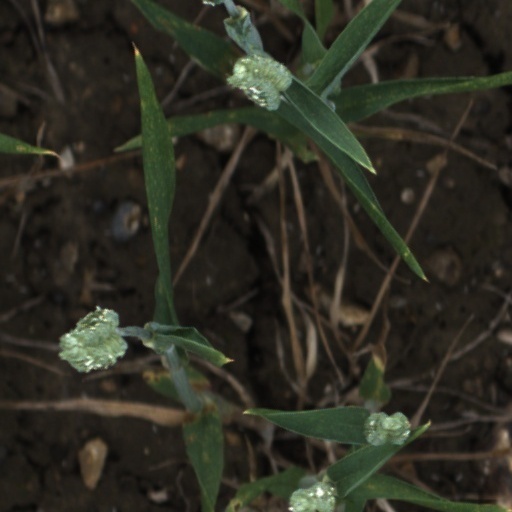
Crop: wheat